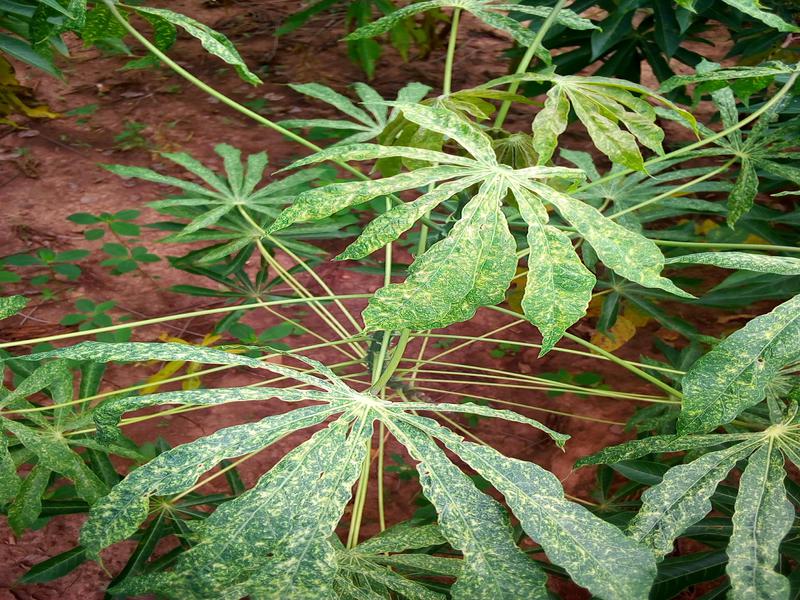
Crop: cassava
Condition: green_mottle